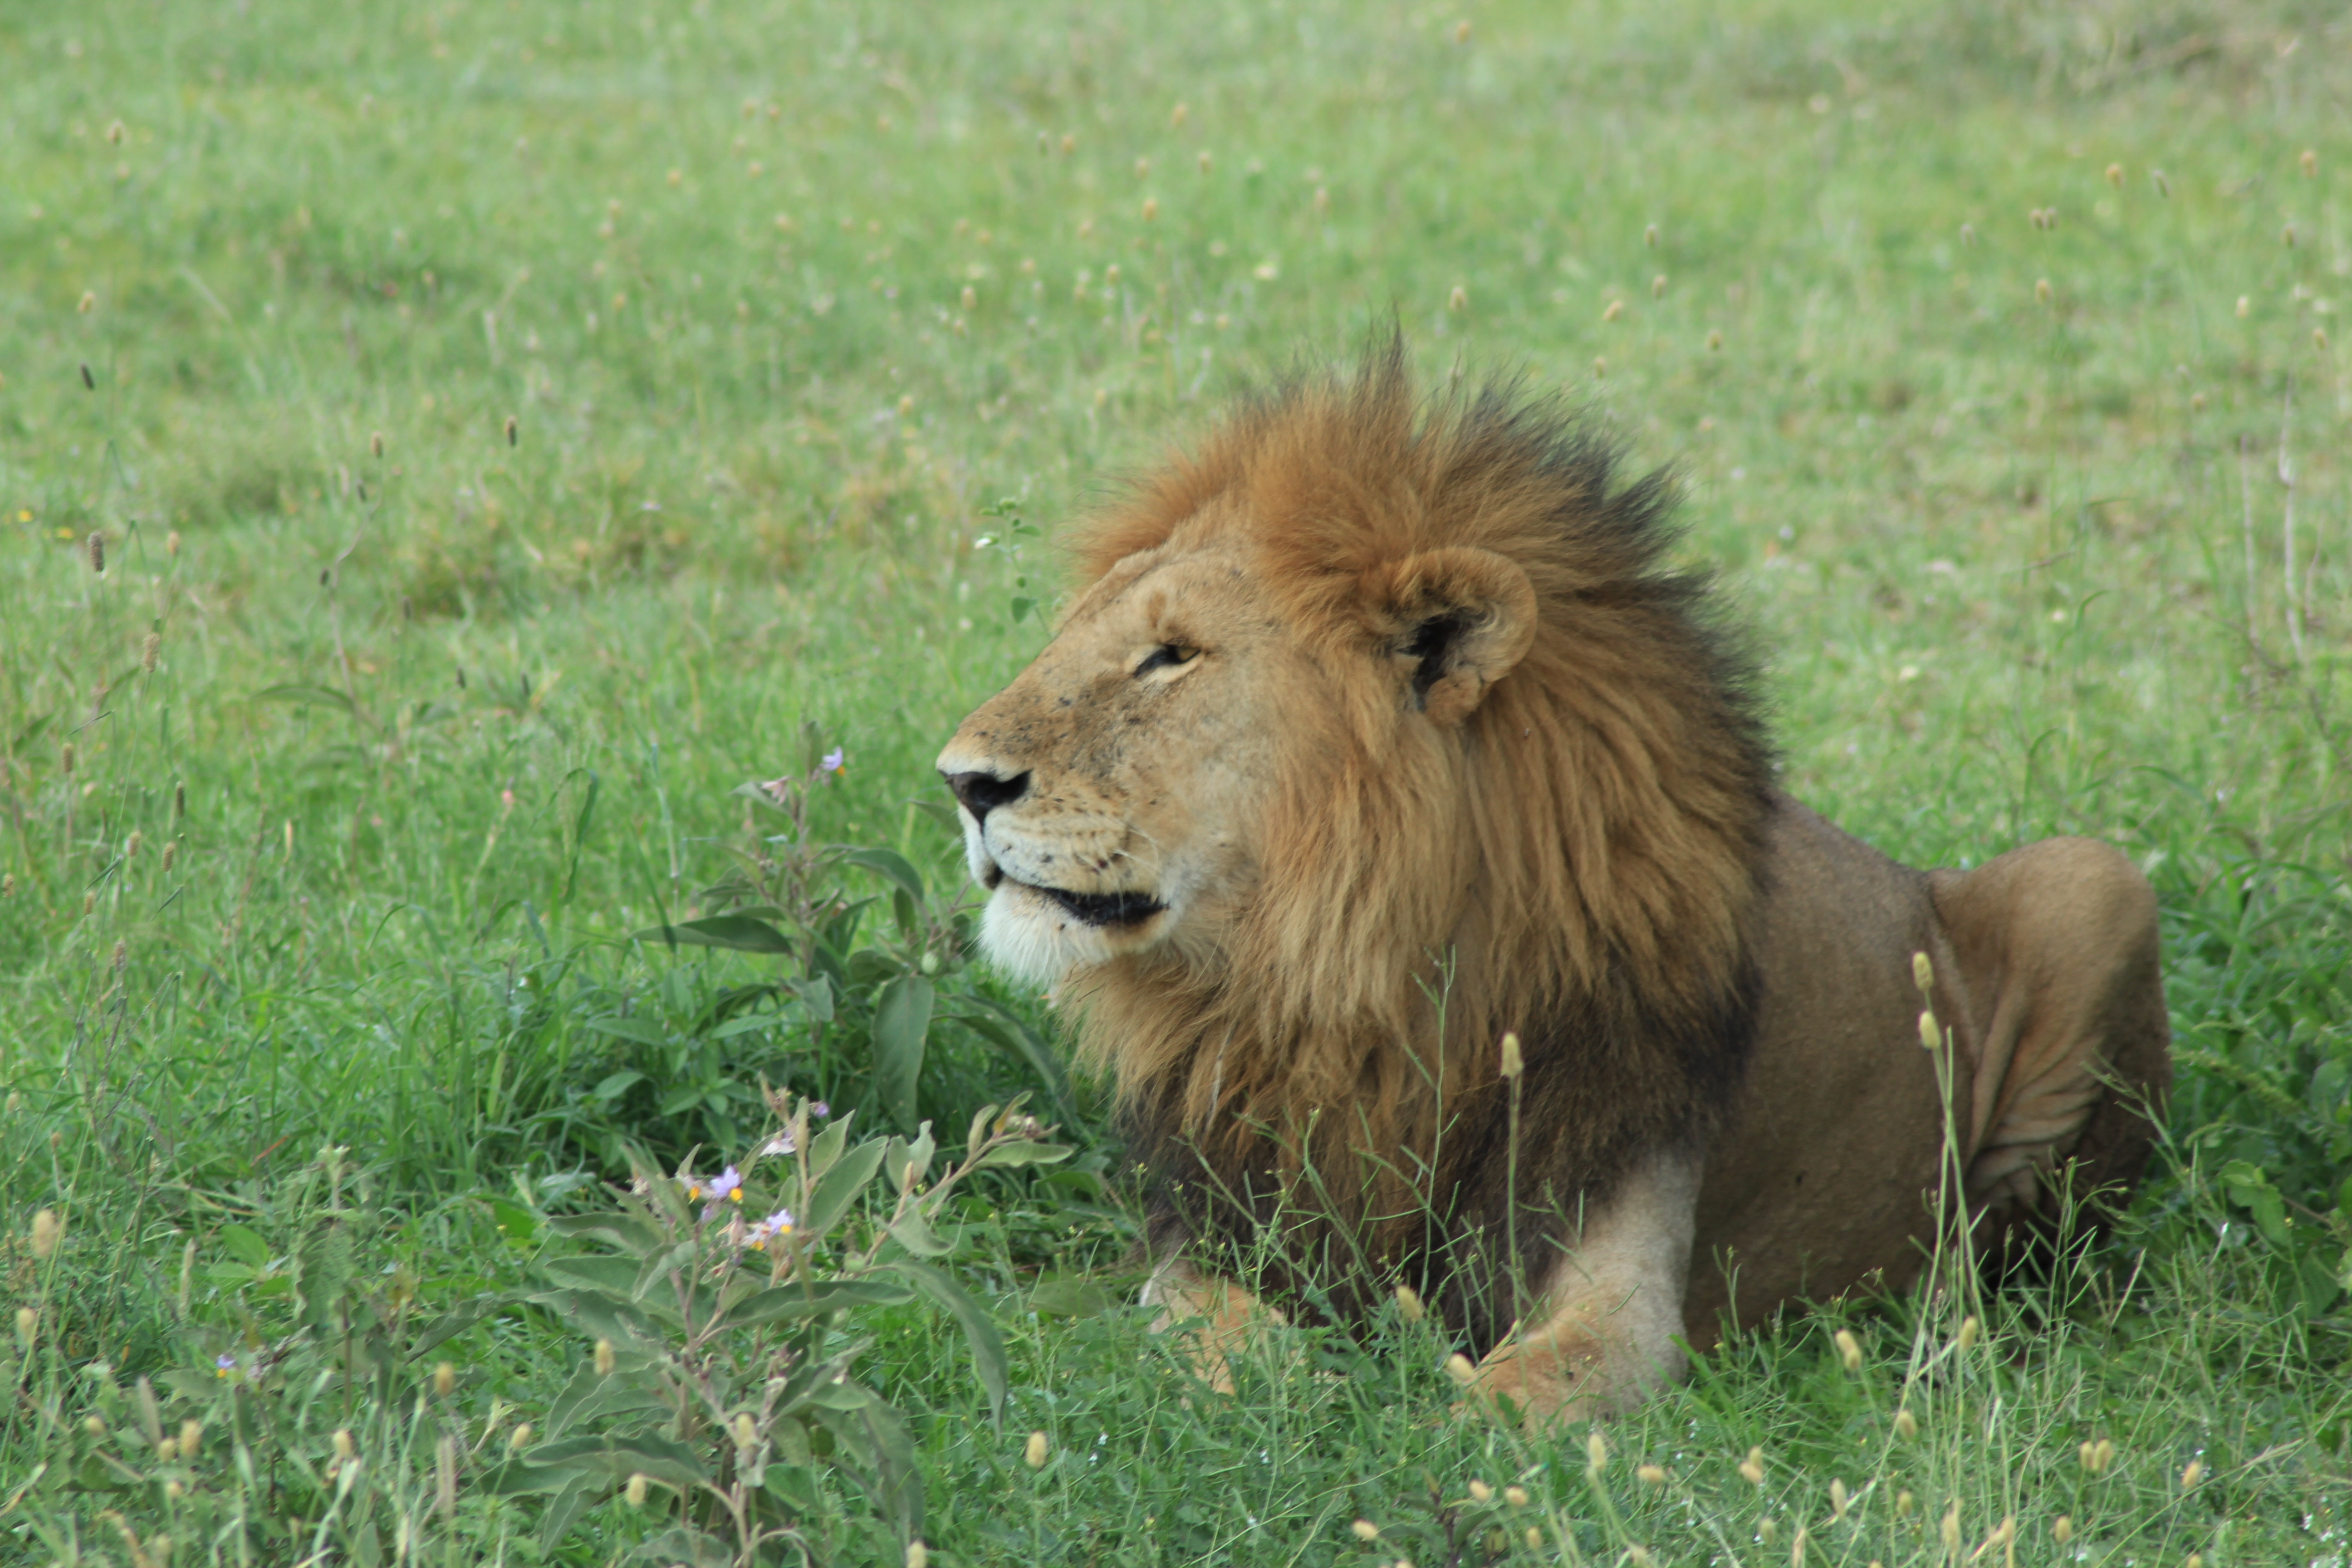
nature, adventure, animal, wildlife, wild, zoo, africa, feline, mammal, mane, fauna, savanna, lion, majestic, wild animal, savannah, grassland, vertebrate, safari, hangover, tawny, african reserve, big cats, cat like mammal, dog breed group, masai lion